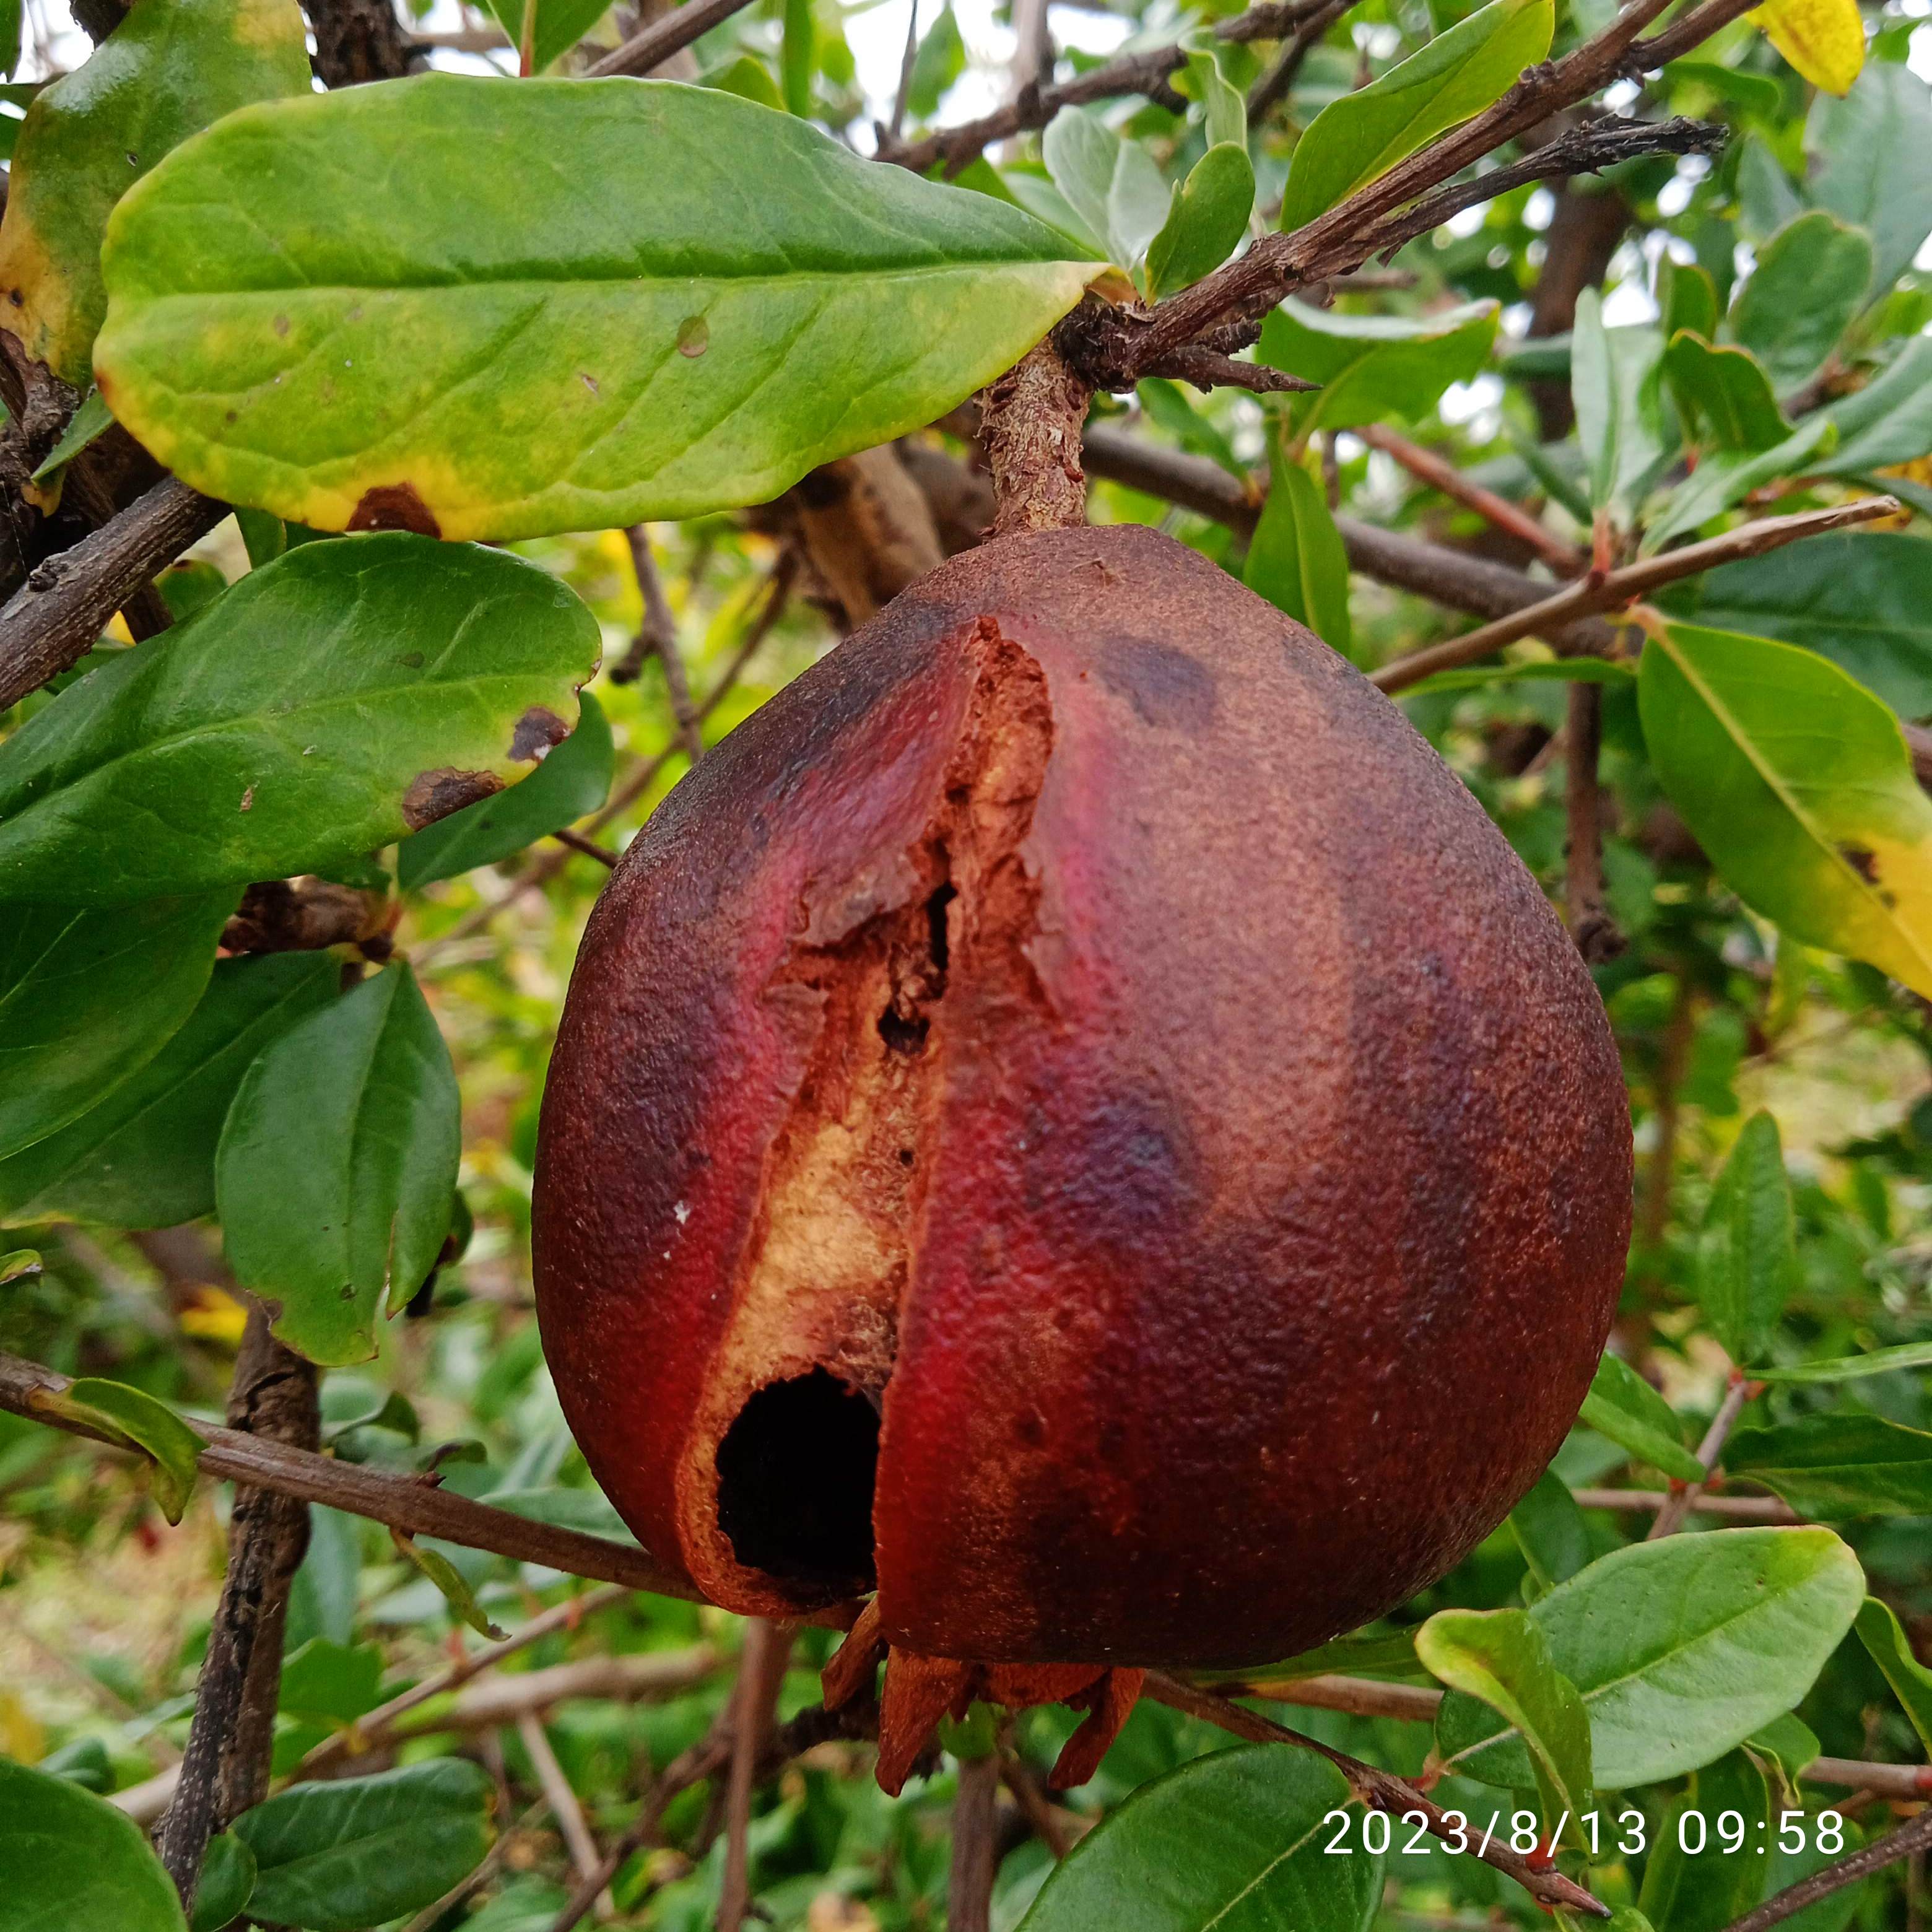
Label: Bacterial_Blight